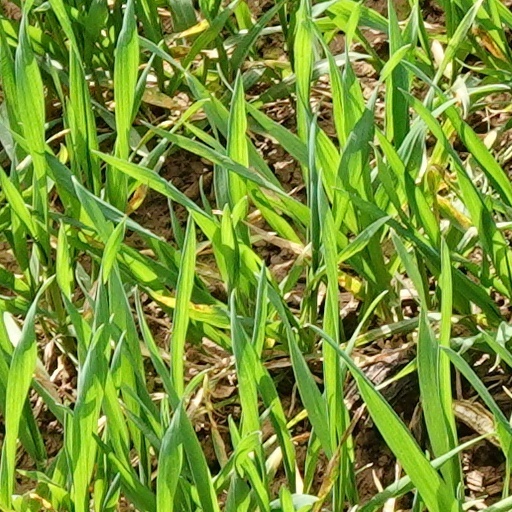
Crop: wheat